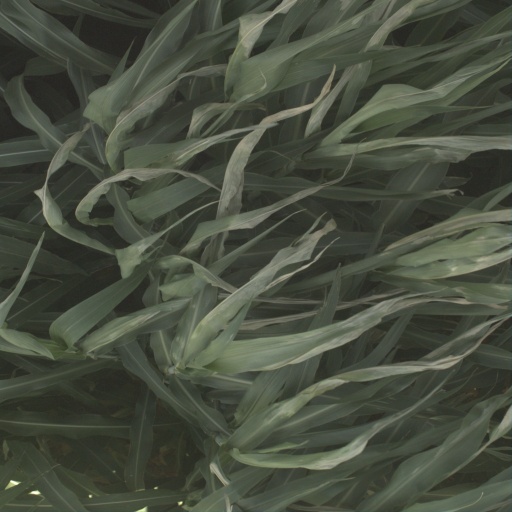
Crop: sorghum